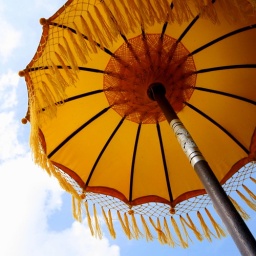
A yellow umbrella in Kennebunkport, Maine - which, incidentally, is the summer home of the Bush family. Huh.